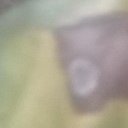
Label: Leaf_rust